Sumer Singh

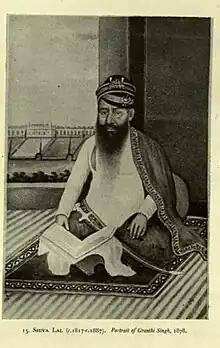
Baba Sumer Singh Bhalla

Sumer Singh founded the Patna-Kavi-Samaj, at the request of Patna University students, where he mentored students on their poetry. Sumer Singh mentored and taught a poet, Ayodhya Prasad Upadhyay, who took the penname, nom-de-plume, Hariaudh from the inspiration of Sumer Singh's pen name, 'Sumer Hari'.